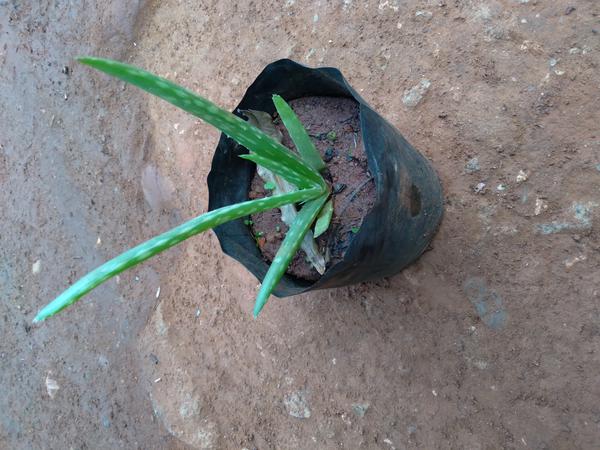
Plant: Aloevera